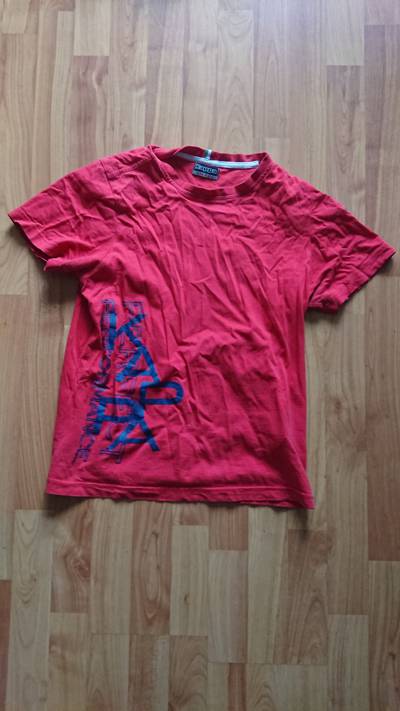
Waste category: clothes